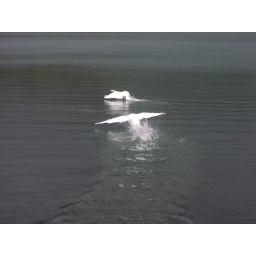
The swan in flight was a male protecting his patch of water